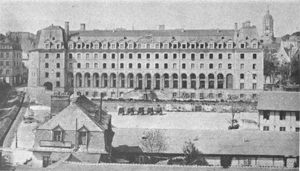
Caserne Saint-Georges.
Le palais Saint-Georges est un édifice de la ville de Rennes, en Ille-et-Vilaine. Il est construit sur l'emplacement de l'abbaye Saint-Georges de Rennes.